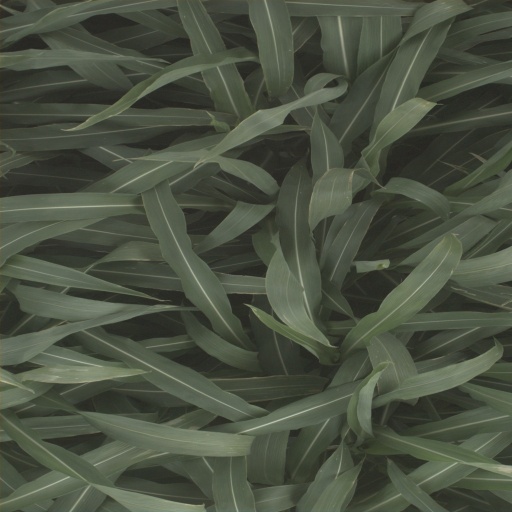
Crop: sorghum